Mind.in.a.box

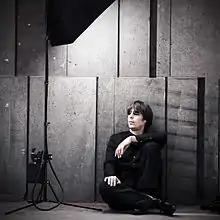
mind.in.a.box creative head Stefan Poiss

Stefan Poiss and Markus Hadwiger were childhood friends in their native Austria. Over the course of their adult lives, they collaborated on creating a number of computer games. In 2000, Poiss decided to create a music album. With Poiss writing the music and performing the vocals and Hadwiger providing the lyrics, mind.in.a.box's debut album "Lost Alone" was completed in 2001. After approaching Dependent, the album spent another year being tweaked and marketed before it was finally released in 2002. "Lost Alone" was an immediate success and soared to the number one spot in the Deutsche Alternative Charts (DAC) where it would stay for five consecutive weeks. The followup album, "Dreamweb", peaked at #2 on the DAC and ranked #7 on the DAC Top Albums of 2005.